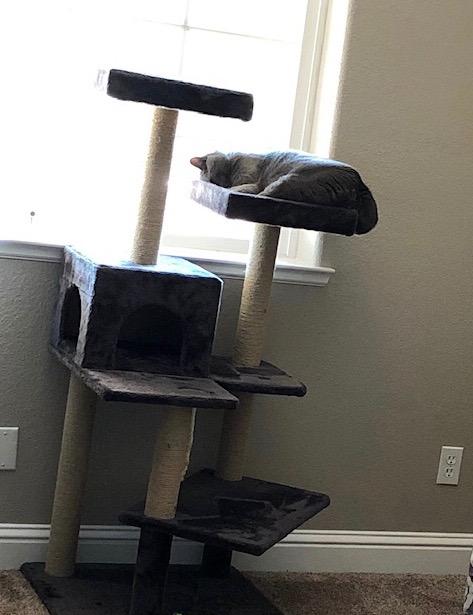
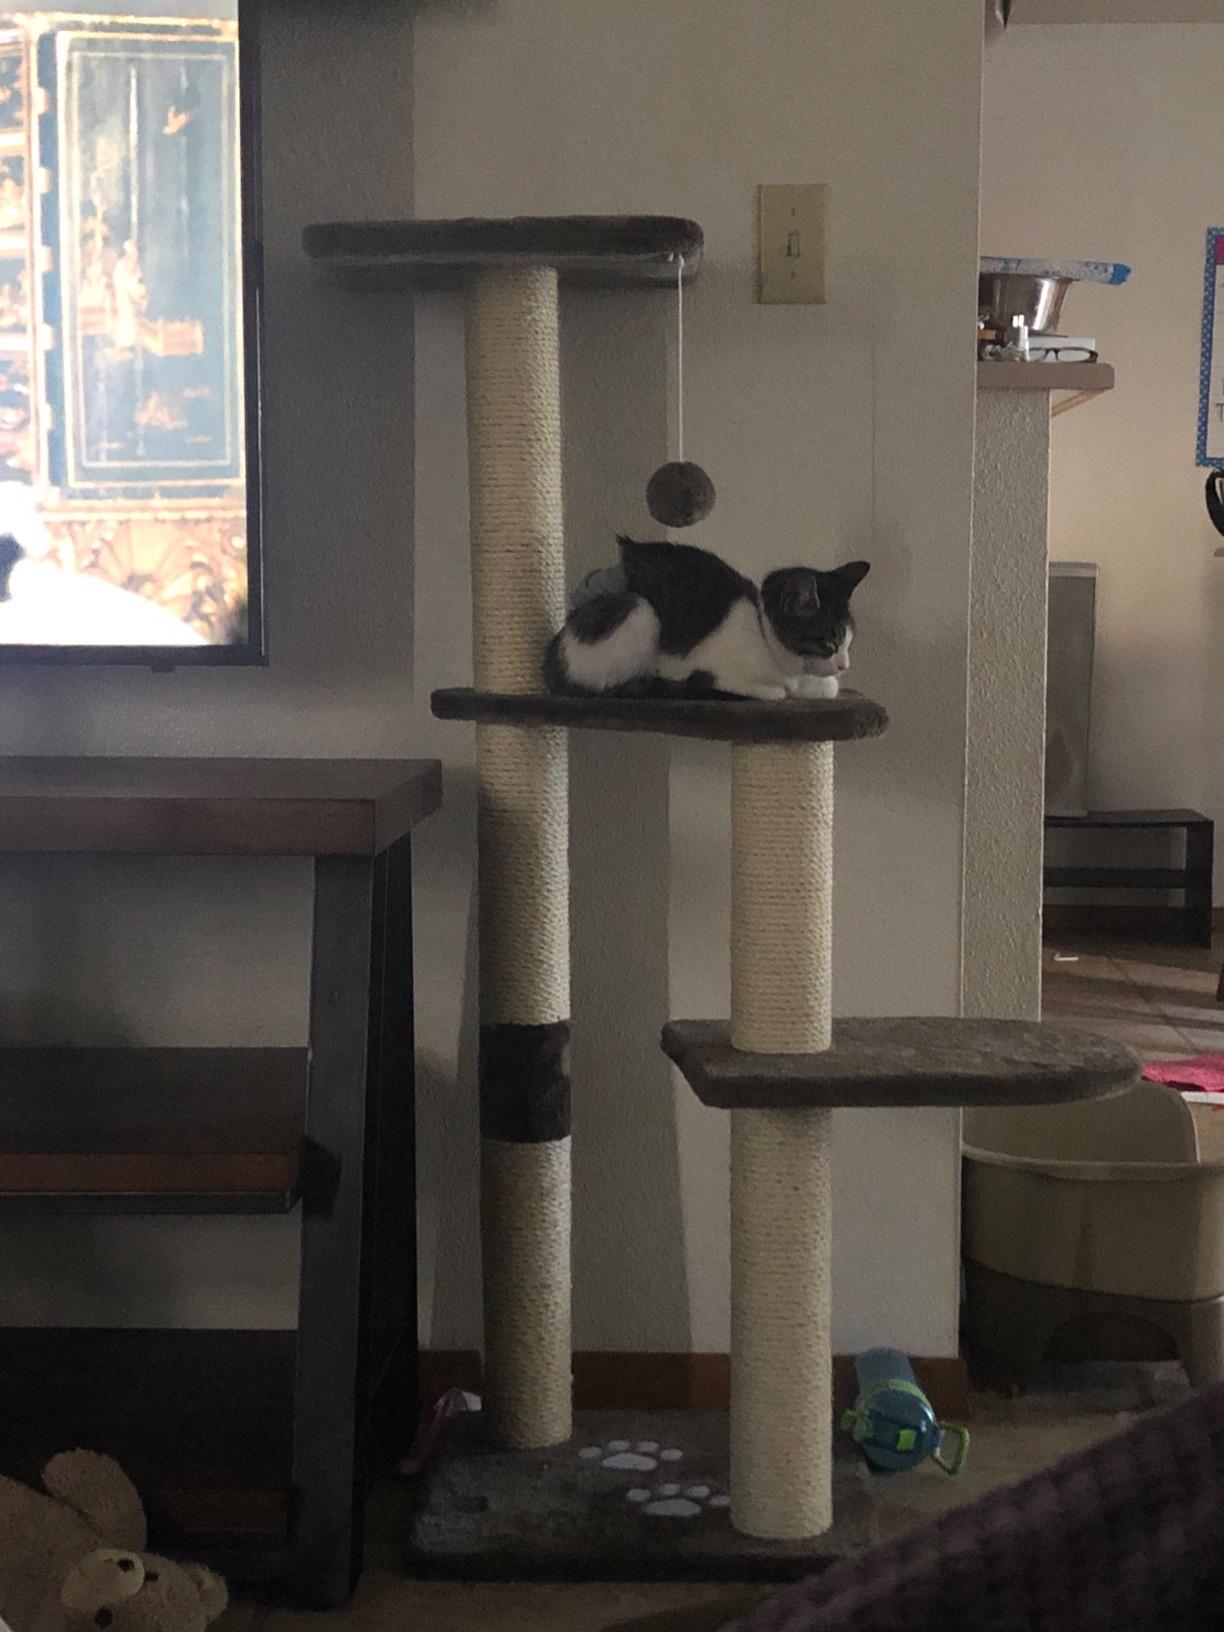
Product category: items_cat tree
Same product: no